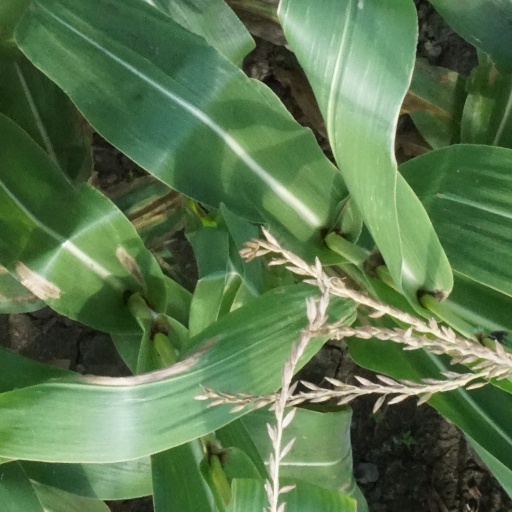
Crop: maize; corn